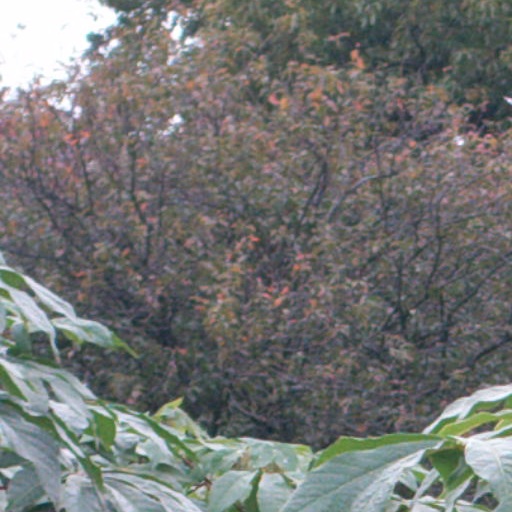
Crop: cassava